Monteverdi Sierra

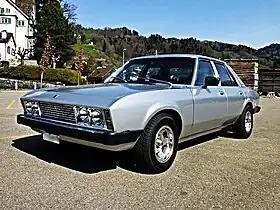
Monteverdi Sierra sedan

The Monteverdi Sierra is a Swiss luxury car produced by Monteverdi based on the underpinnings of the Dodge Aspen and Plymouth Volare. From 1977 to 1980, around 20 cars were built.